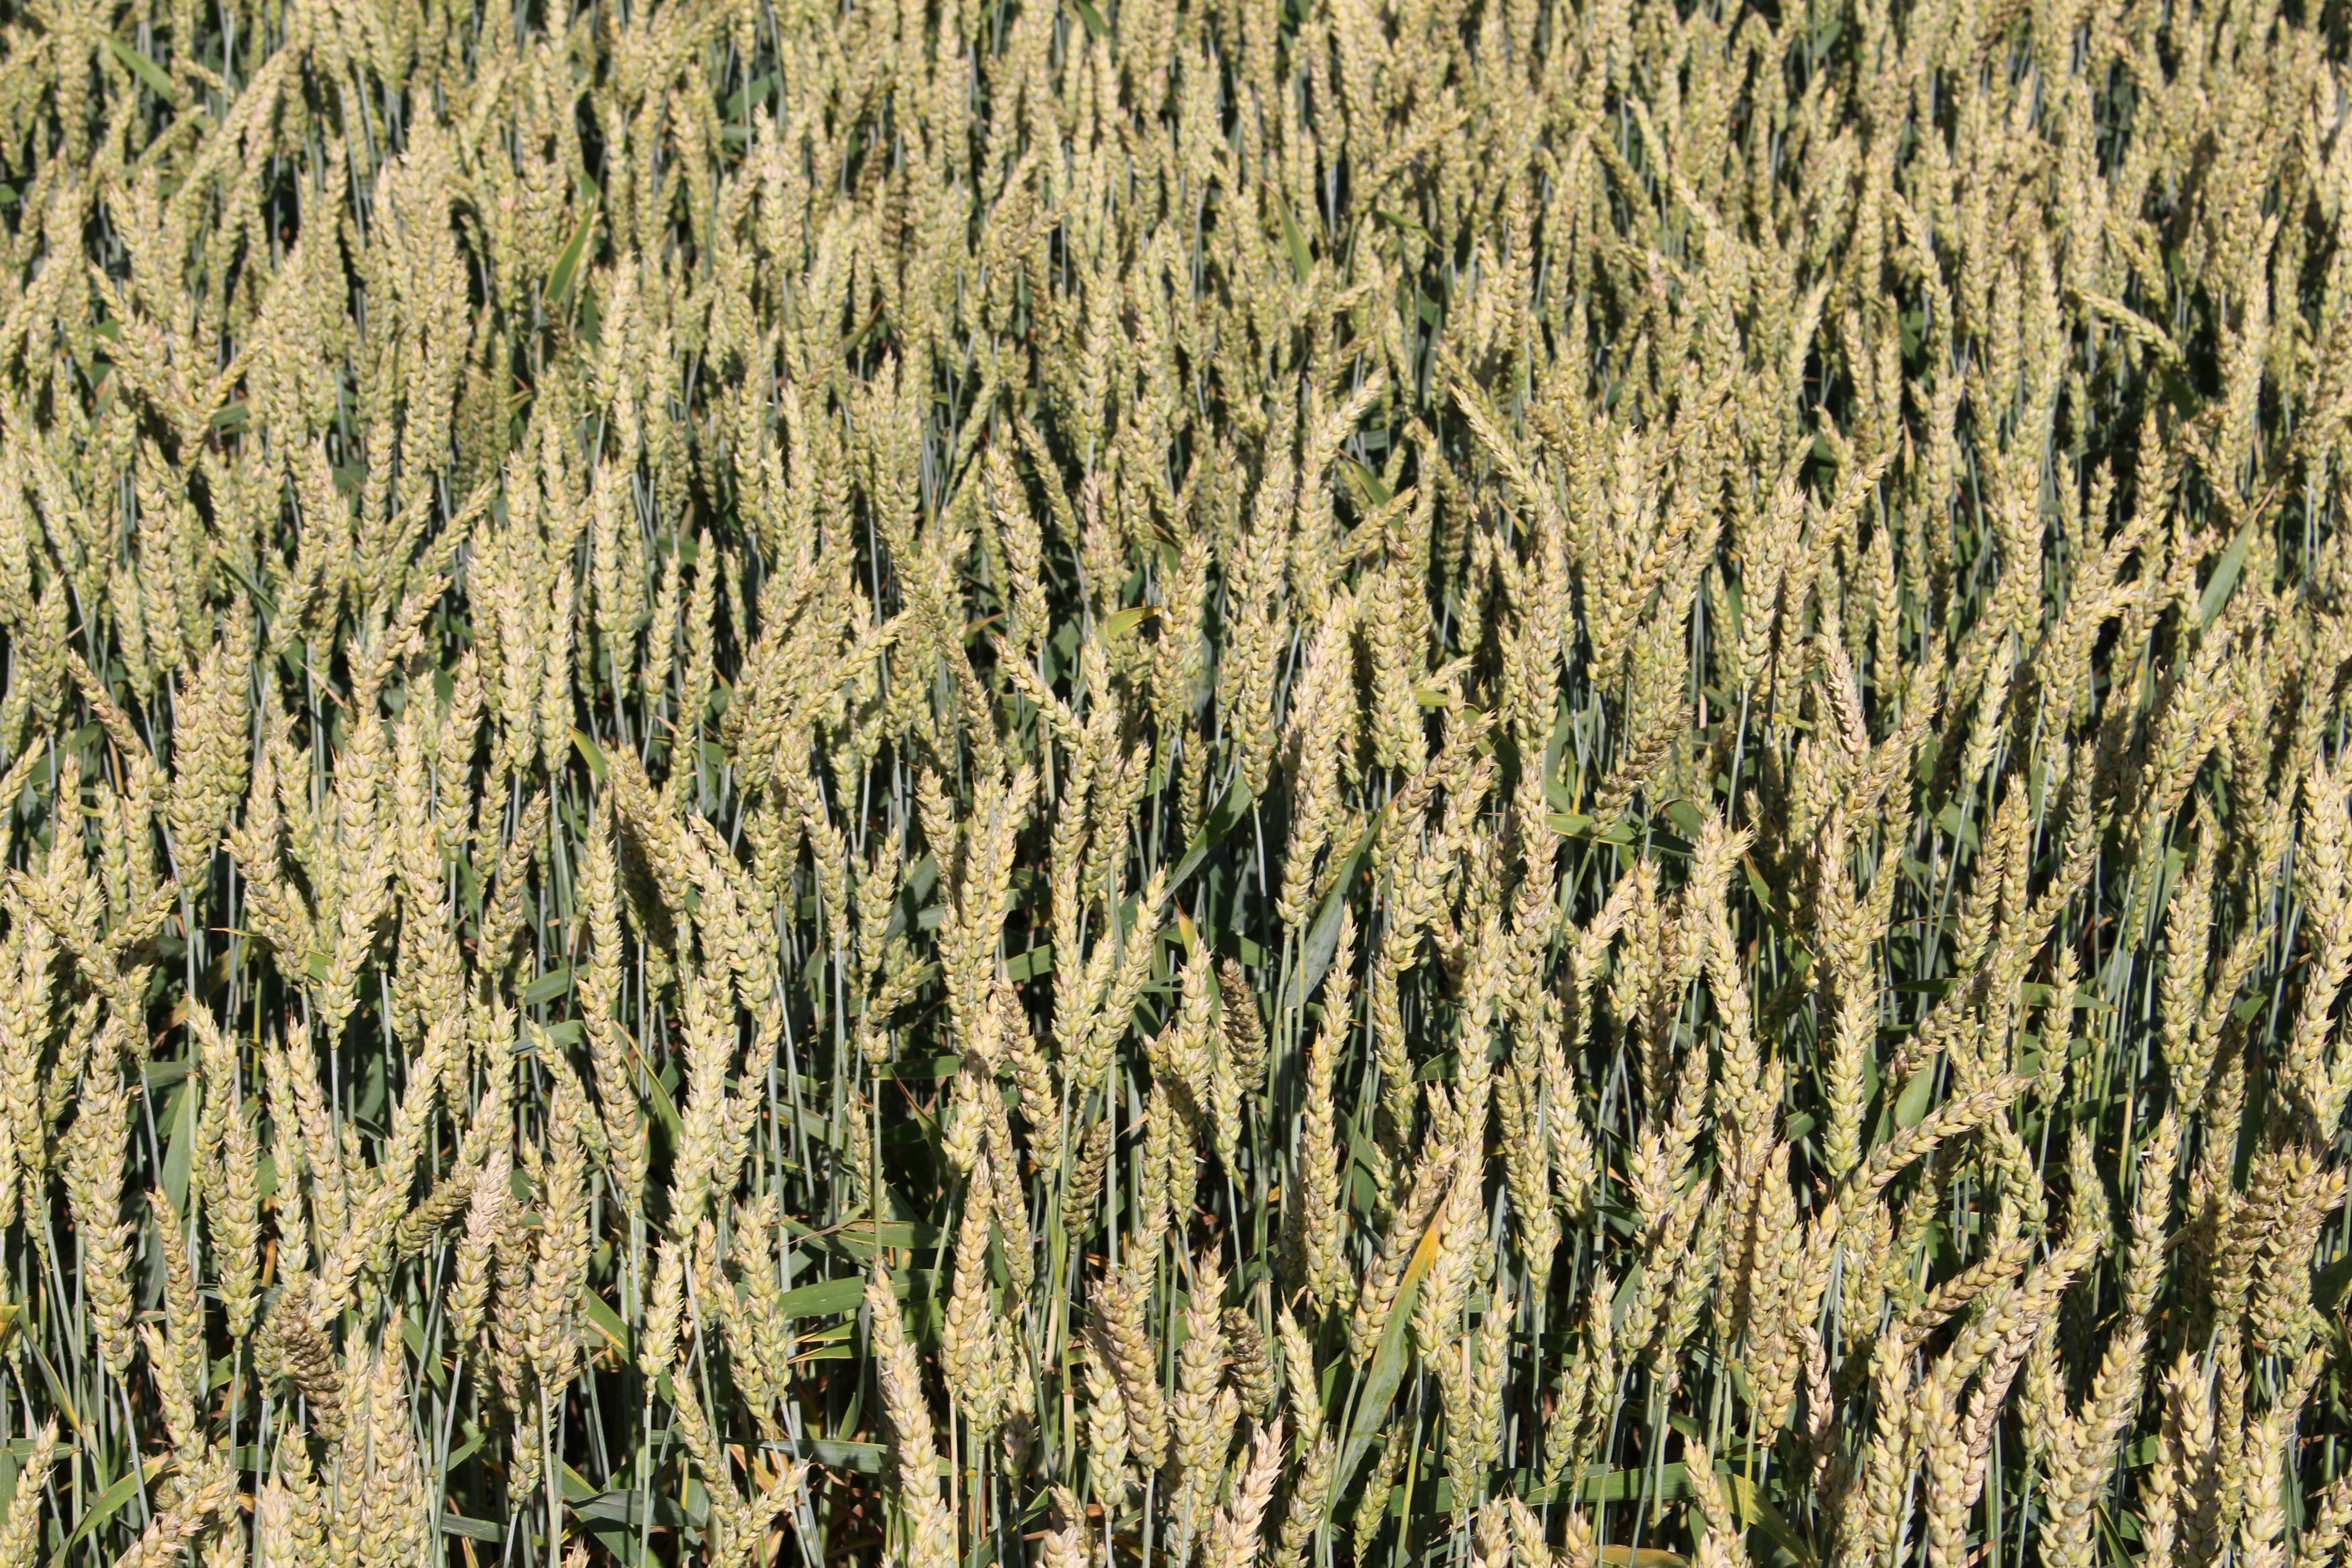
tree, nature, grass, plant, field, wheat, grain, prairie, summer, food, crop, agriculture, spike, nutrition, rye, cereals, ecosystem, flowering plant, triticale, grass family, land plant, phragmites